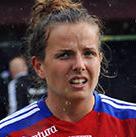
Age: 23